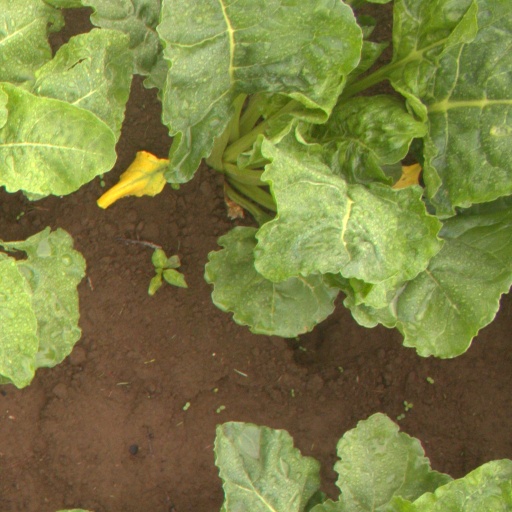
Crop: sugar beet